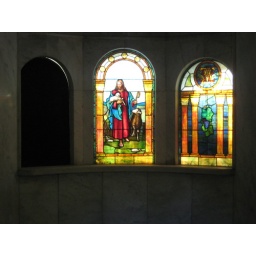
A look through a window in the door of a tomb at Mount Auburn